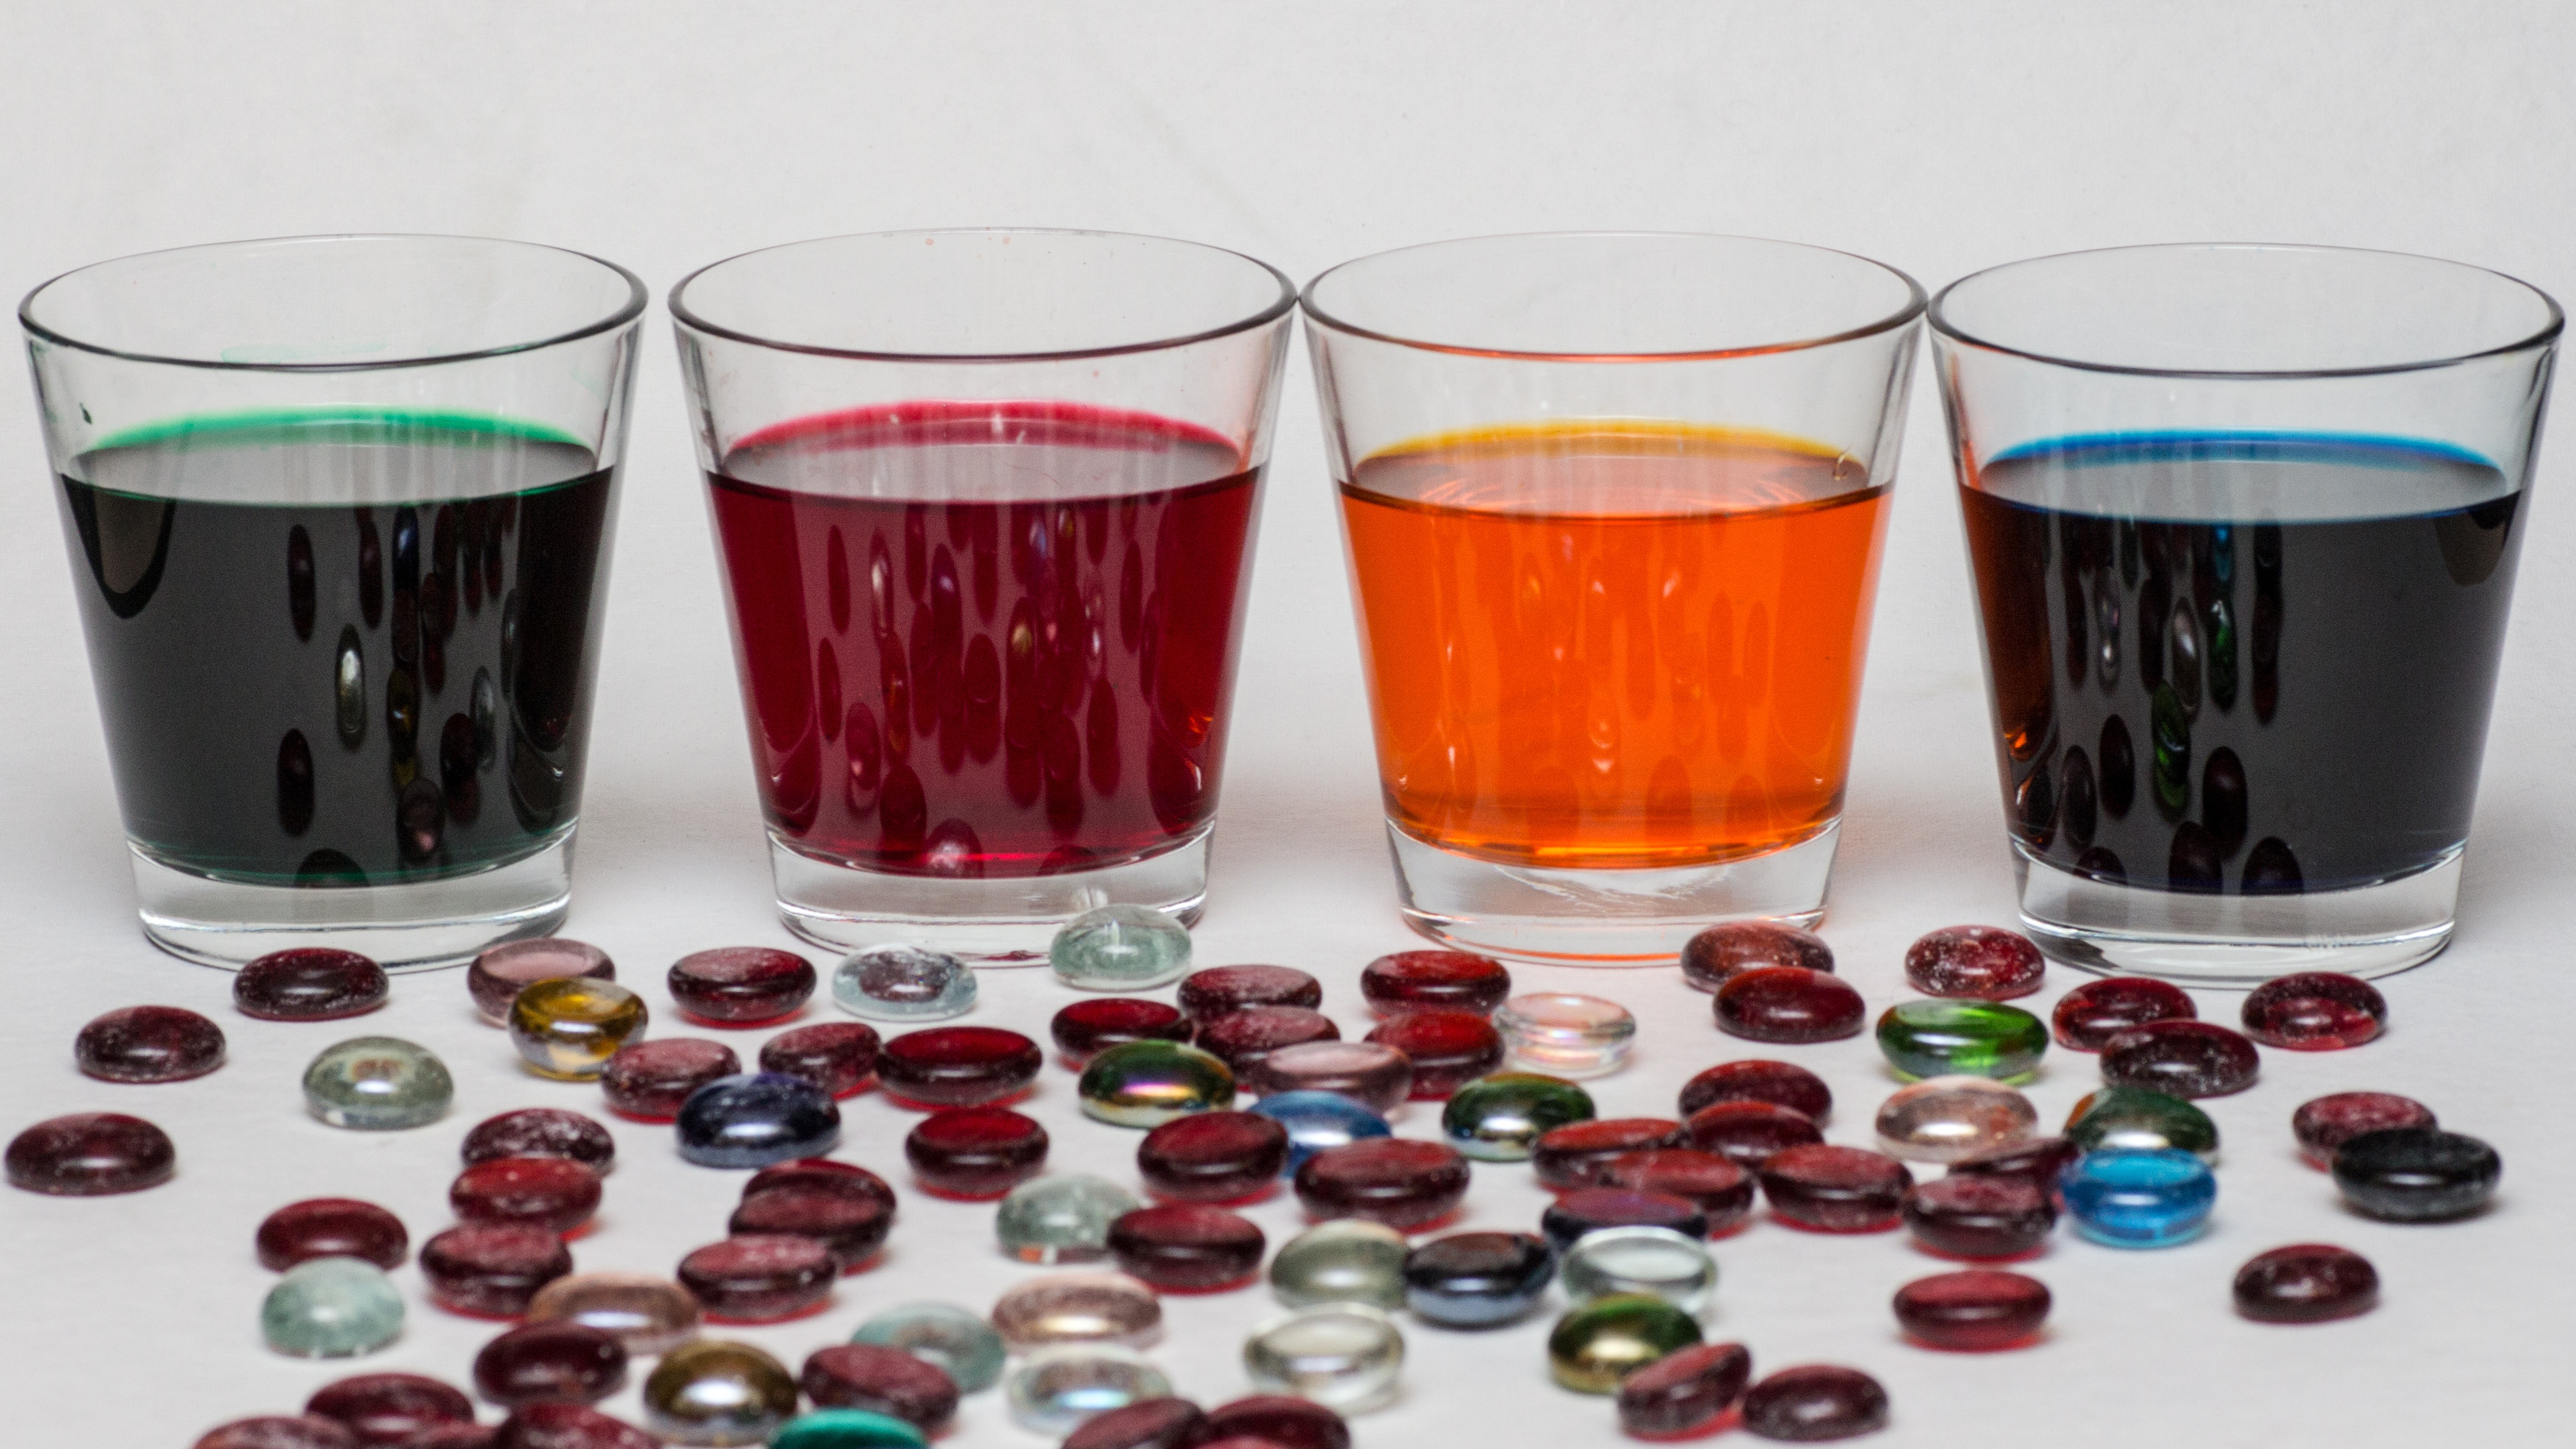
glass, food, produce, color, drink, still life, juice, glasses, liqueur, solutions, glass nuggets